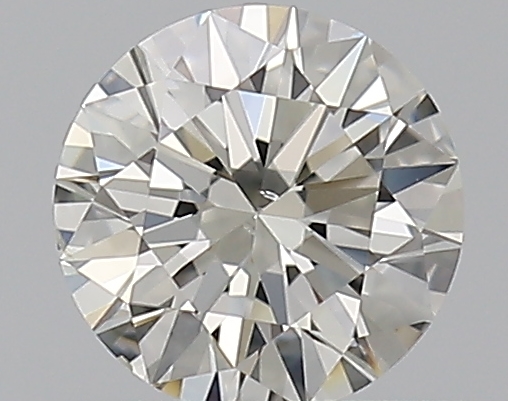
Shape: round
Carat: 0.5
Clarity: SI1
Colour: J
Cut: EX
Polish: EX
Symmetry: EX
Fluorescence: F
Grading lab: GIA
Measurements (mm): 5.11 x 5.12 x 3.1